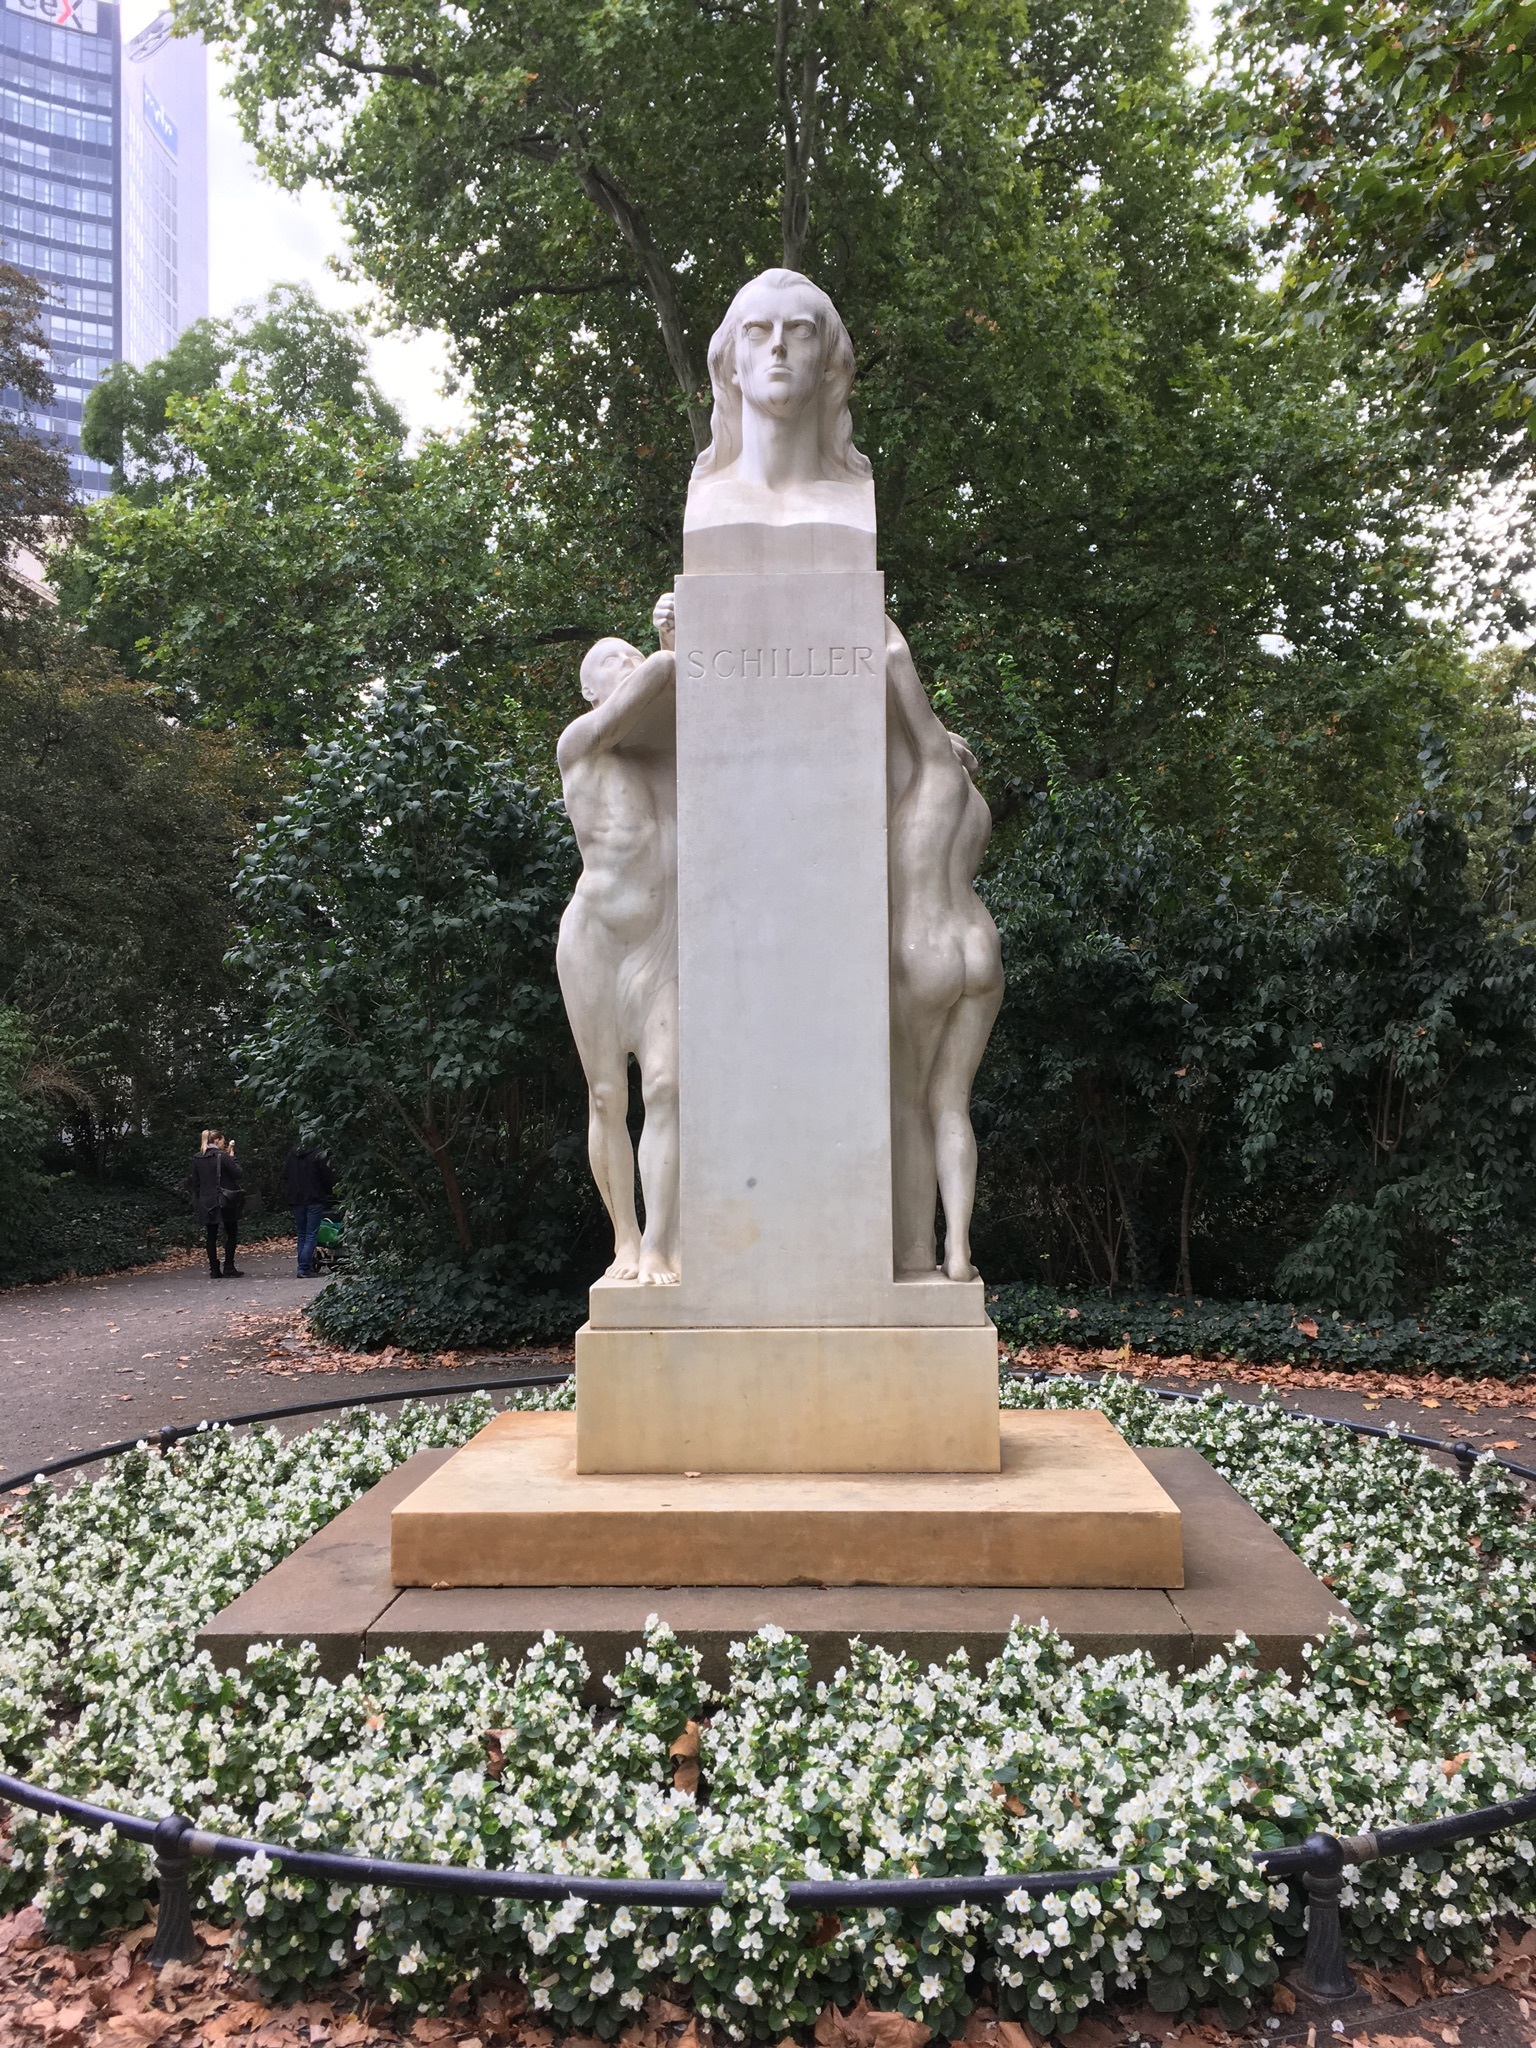
monument, statue, park, garden, grave, sculpture, memorial, art, marble, fountain, leipzig, water feature, schiller